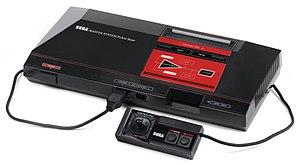
Cet article est une liste de consoles de jeux vidéo classée chronologiquement par génération. Elle répertorie la plupart des consoles produites par l'industrie vidéoludique.
Cet article dresse la liste des jeux vidéo ayant été vendus dans le monde à plus d'un million d'exemplaires sur les différentes plateformes existantes.
Dans l'histoire des consoles de jeux vidéo, la troisième génération représente l'ère des consoles 8 bits. Cette ère est la première après le krach du jeu vidéo de 1983, elle se termine au début des années 1990 avec l'ère des consoles 16 bits. Cette génération commence en 1983 et se termine en 2003 avec l'arrêt de la production de la Famicom au Japon.
Cet article dresse la liste des consoles de jeux vidéo Sega.